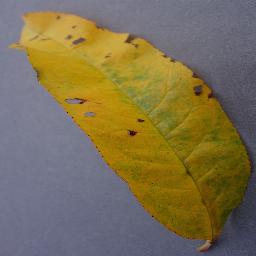
Label: Peach___Bacterial_spot